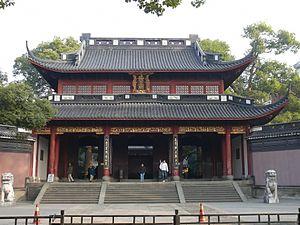
Le temple de Yue Fei (Hangzhou, Chine).
Le temple de Yue Fei, aussi connu sous le nom de temple de Yuewang est un temple bâti en l'honneur de Yue Fei, un général de la dynastie des Song du sud, lorsque la capitale de la Chine était Hangzhou. Le temple est situé près du lac de l'ouest, dans le centre d'Hangzhou.